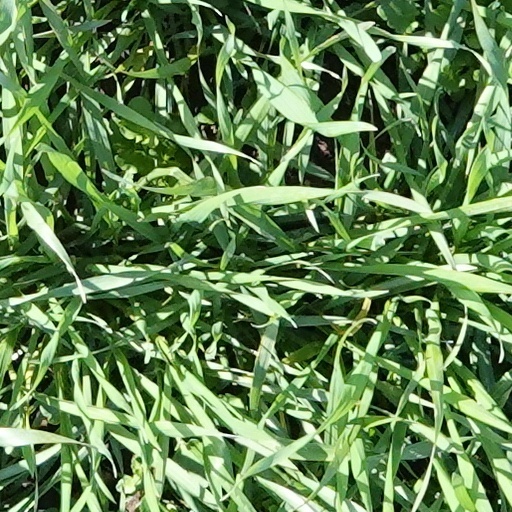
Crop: wheat